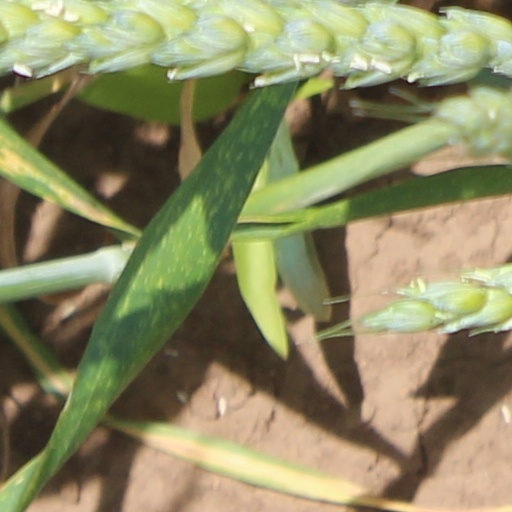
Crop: wheat